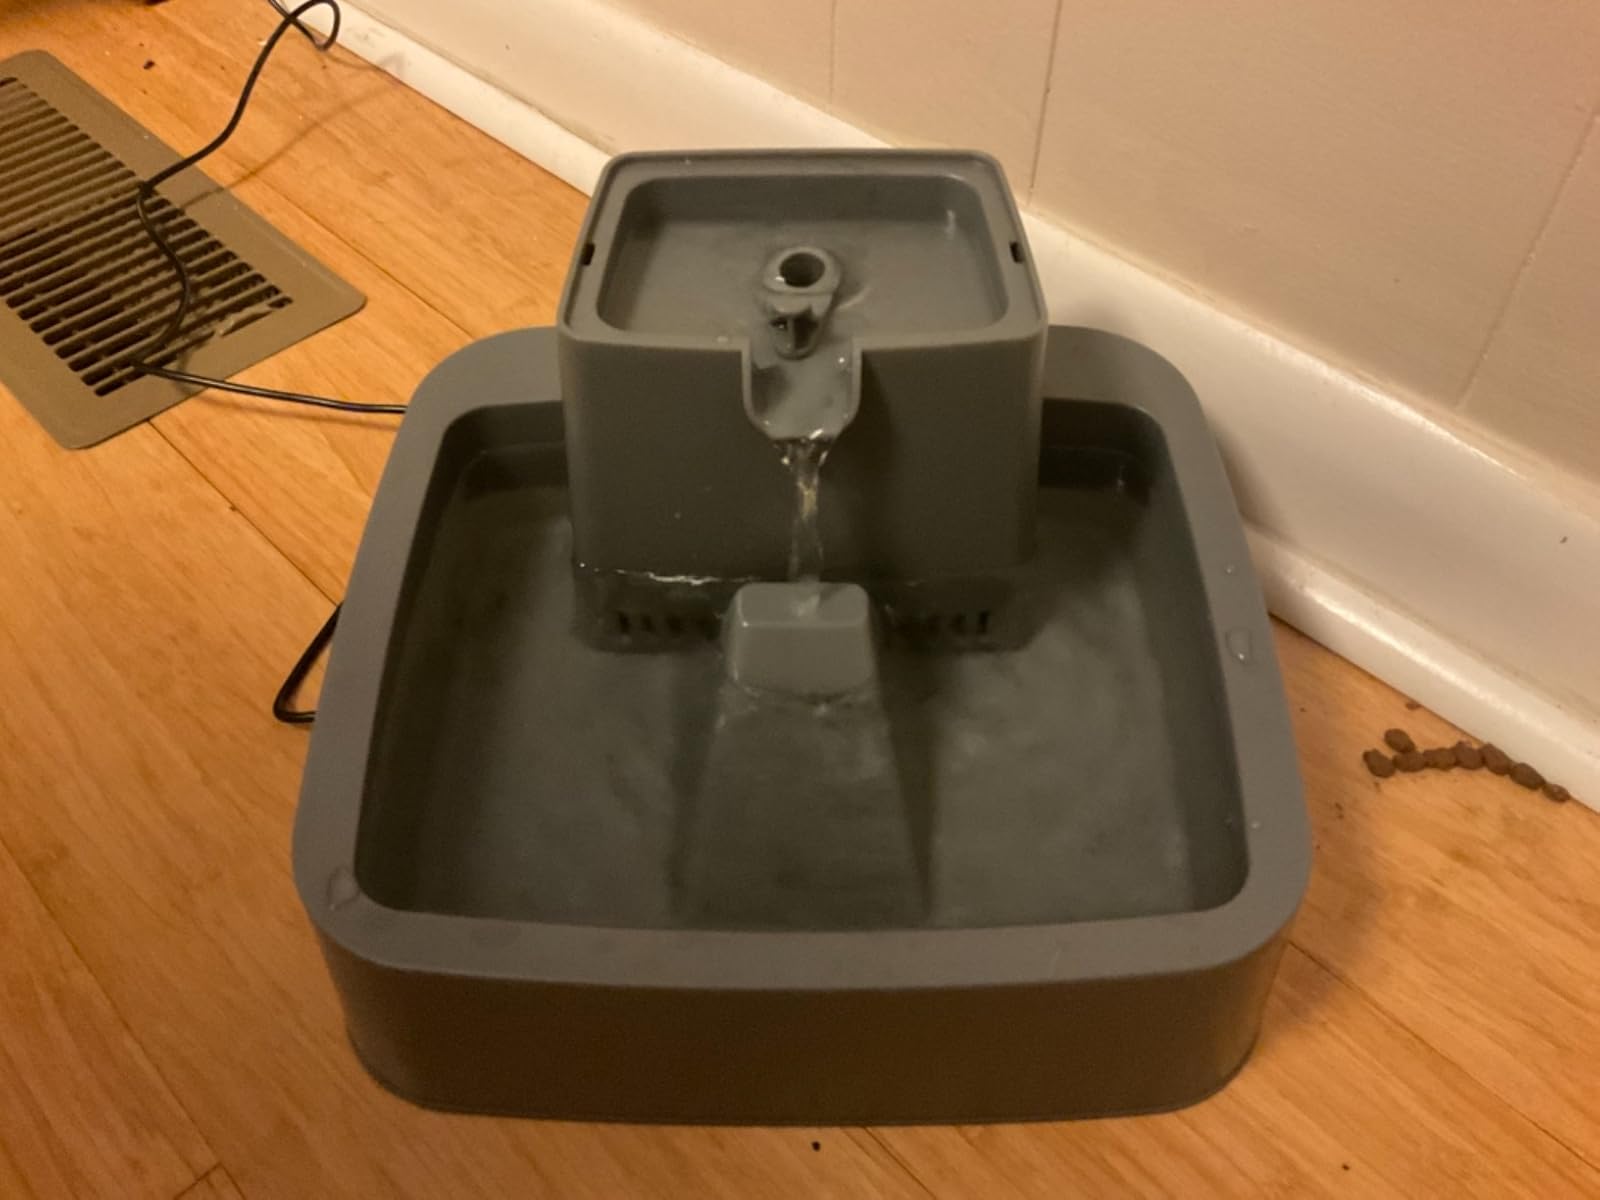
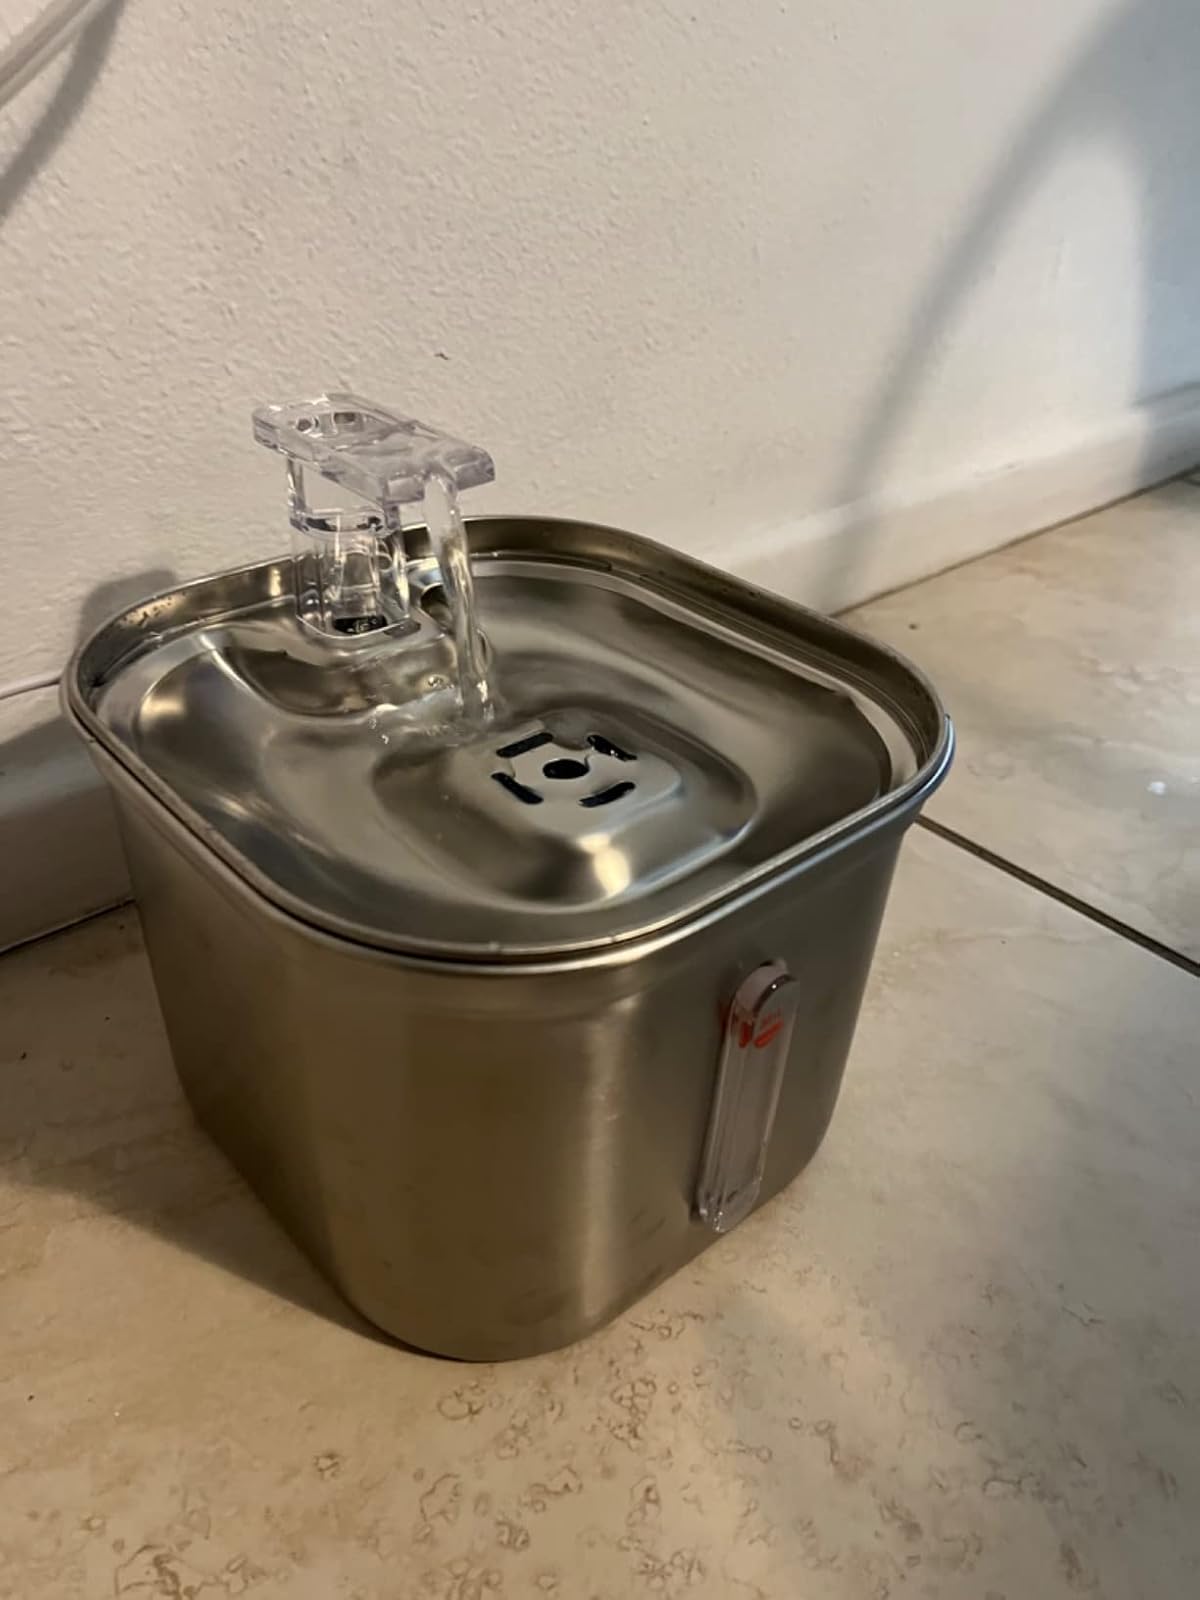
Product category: items_bowl
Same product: no